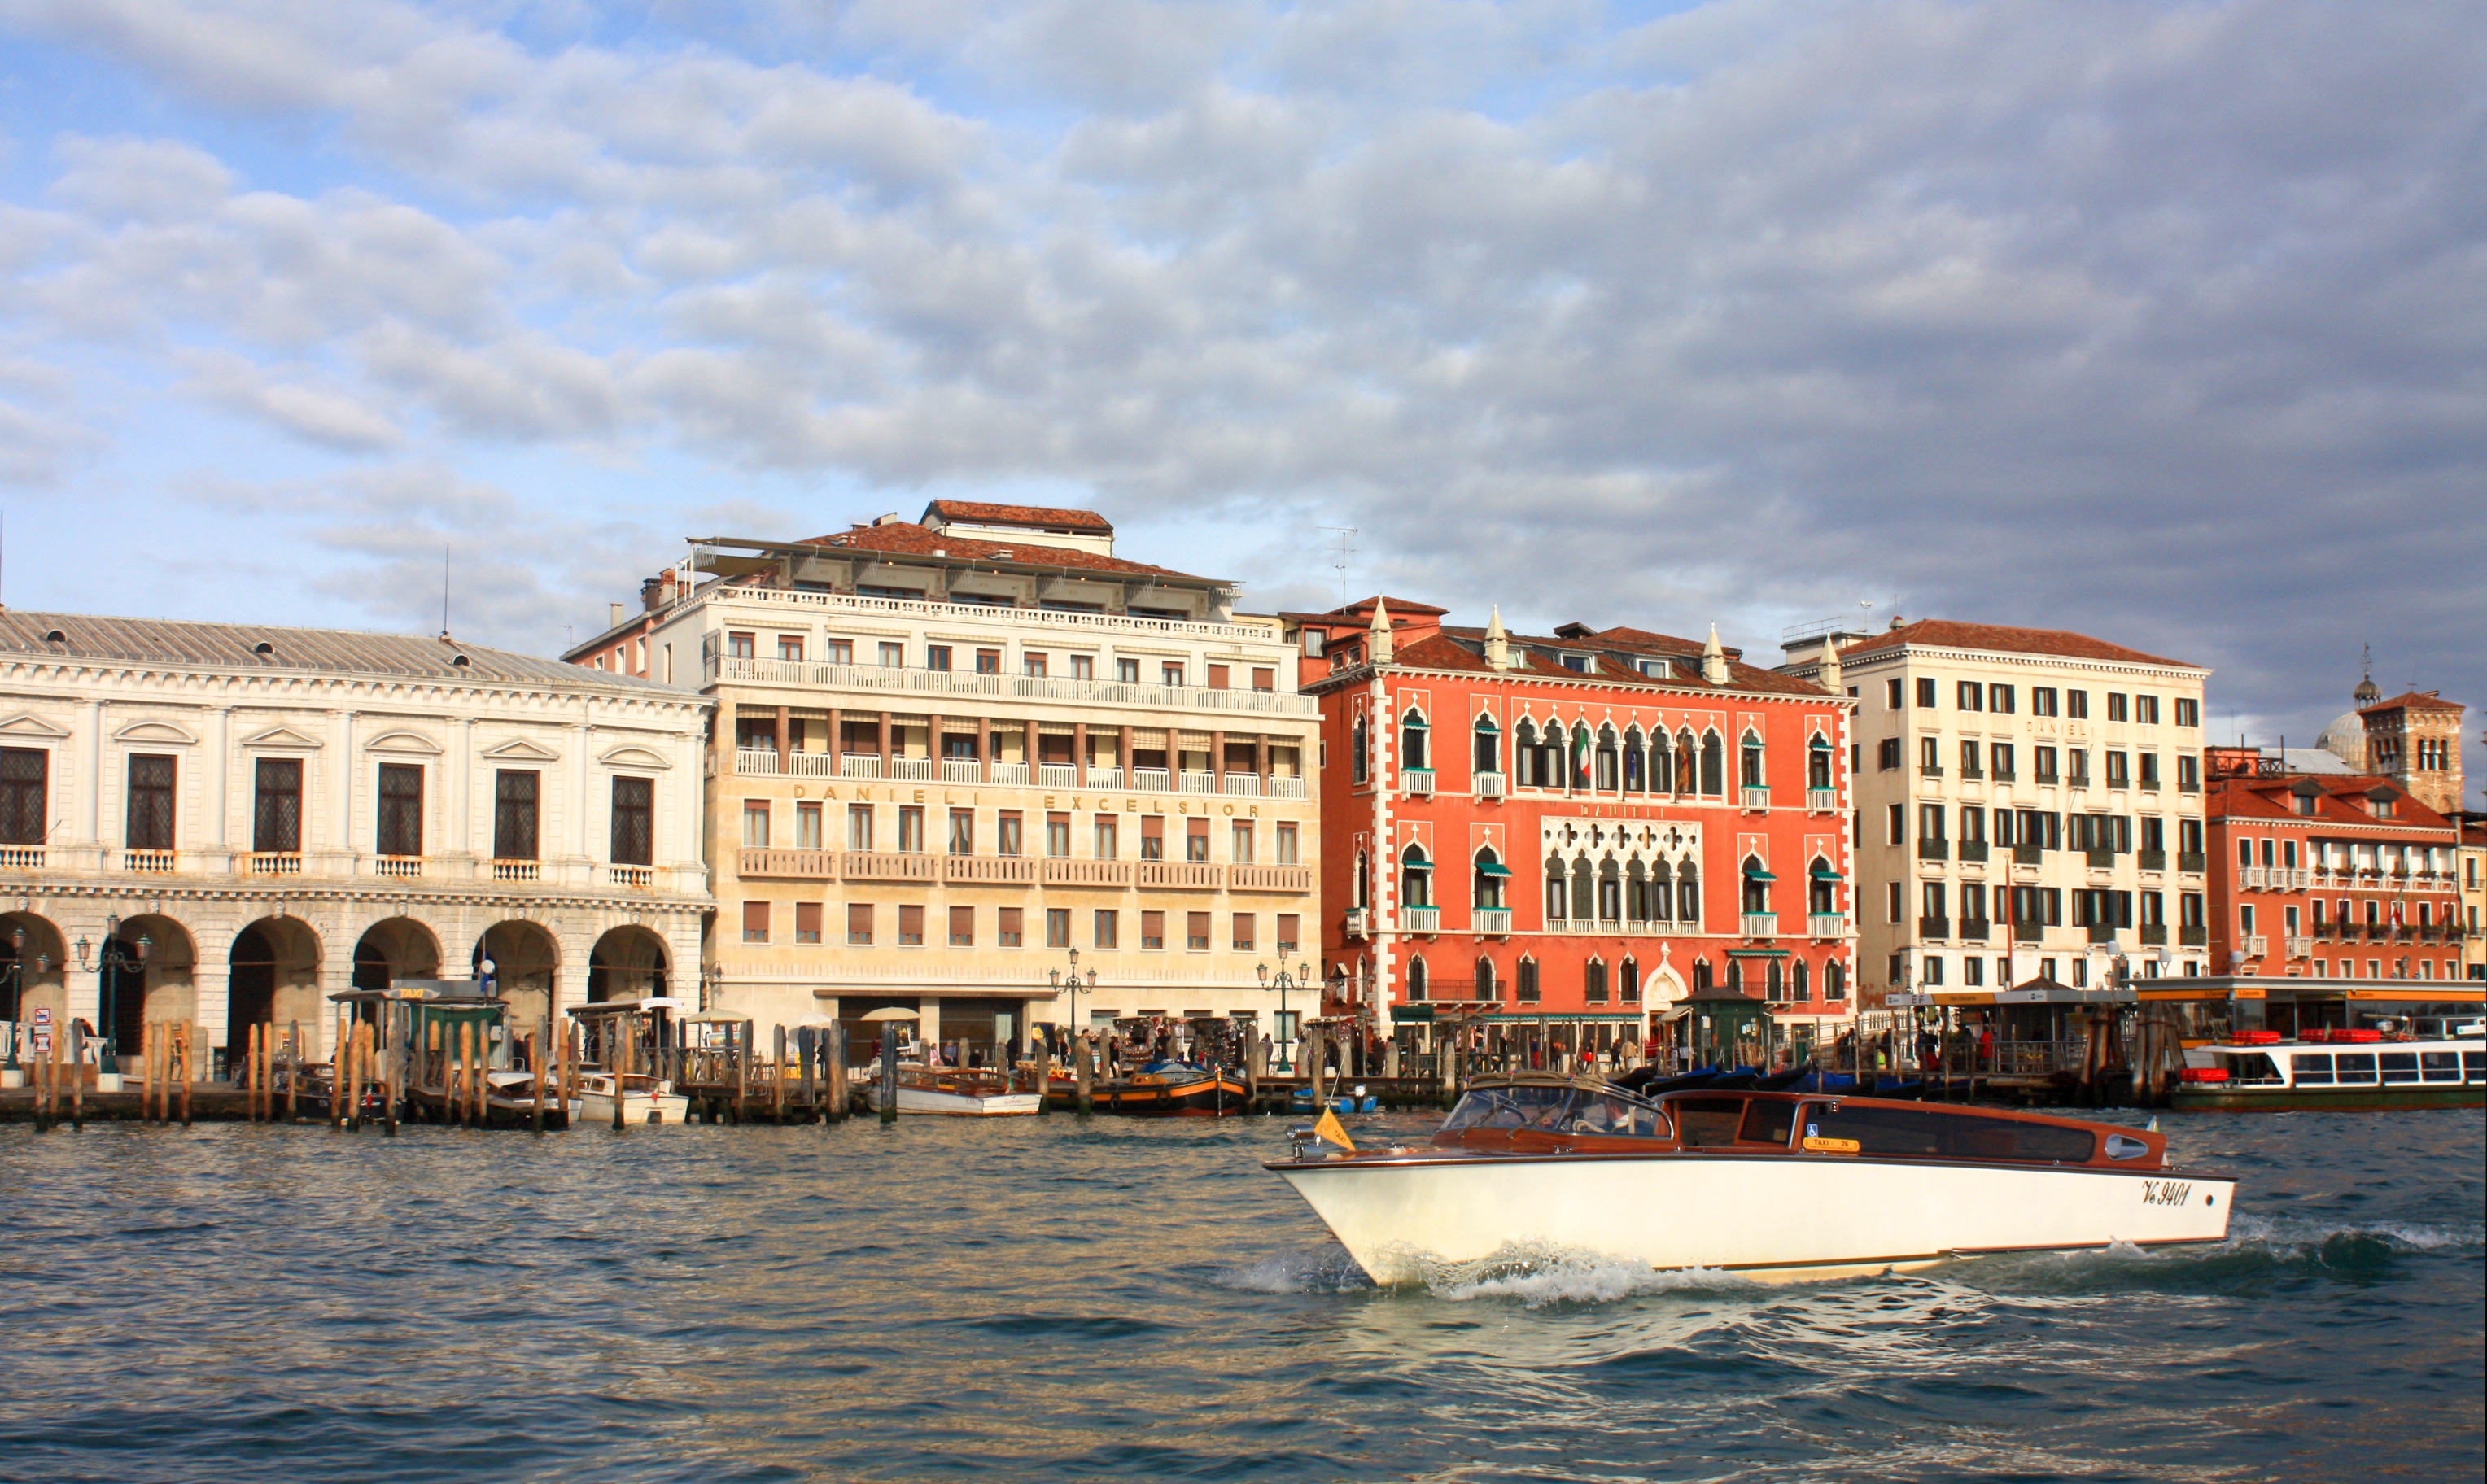
sea, water, architecture, sky, boat, building, palace, old, river, canal, cityscape, vacation, europe, vehicle, romantic, italy, venice, historic, tourism, waterway, european, watercraft, touristic